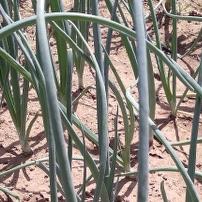
Crop: Onion
Condition: healthy-leaf